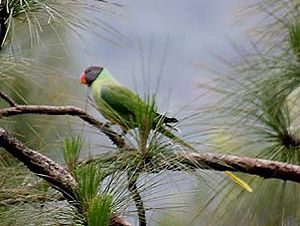
Skiferhovedet ædelparakit
Skiferhovedet ædelparakit er en papegøje, der lever i det sydlige Himalaya.